Lukas Haudum

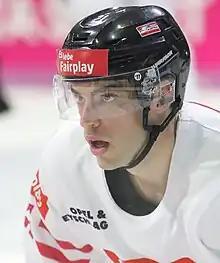
Haudum with Austria in 2023

Lukas Haudum (born 21 May 1997) is an Austrian professional ice hockey centre playing for Graz99ers of the ICE Hockey League (ICEHL).